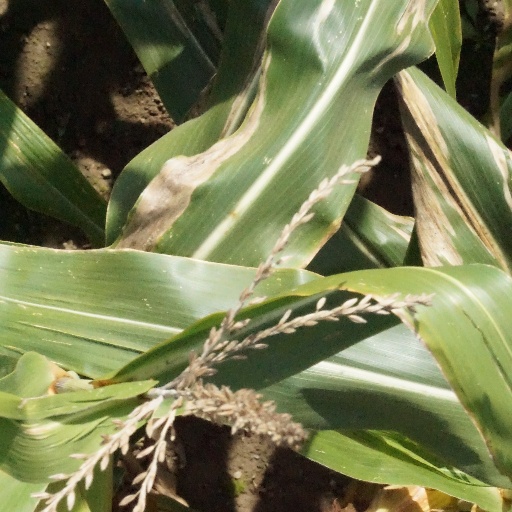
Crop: maize; corn